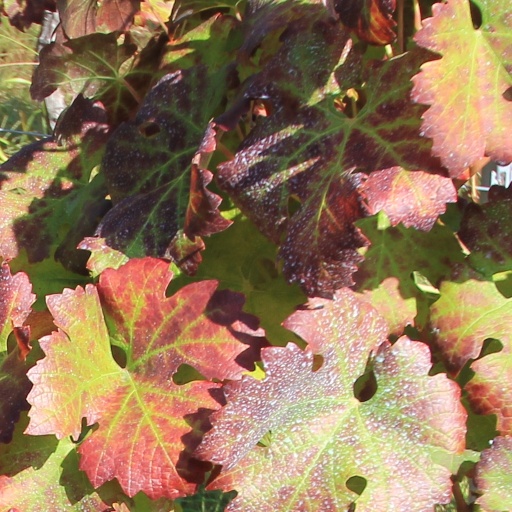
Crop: grape